Transportation in South Florida

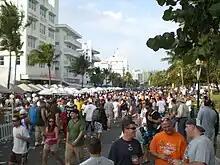
Ocean Drive in South Beach during an event.

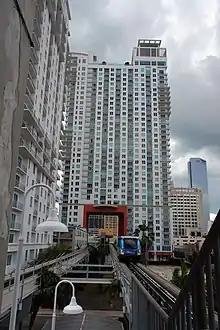
The Loft 2 condominium was allowed an exemption to parking requirements due to transit access.

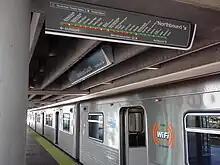
New system maps showing the Orange Line, which opened in 2012.

There are many popular bike routes in Miami-Dade County and South Florida. In the 2000s, the city government under Mayor Manny Diaz took an ambitious stance in support of bicycling in Miami for both recreational and commuting purposes. The city began to host a monthly event known as "Bike Miami", where major streets in Downtown and Brickell were closed to automobiles, and left open for pedestrians, bicyclists, and other human powered transportation. The event began in November 2008, and doubled in popularity from 1,500 participants to about 3,000 in the October 2009 Bike Miami. This event differed from Critical Mass as streets were officially closed by authorities. Now known as Critical Mass Miami, the event is held on the last Friday evening of every month. The event quickly grew in popularity, drawing thousands of cyclists including high-profile individuals such as Miami Heat stars LeBron James and Dwyane Wade. The event has caused some controversy over its loosely organized structure as well as rowdy crowds and unimpressed motorists. In October 2009, the city also approved an extensive 20-year plan for bike routes and paths around the city. The city has begun construction of bike routes as of late 2009, and under the new Miami 21 zoning laws ordinances requiring bike parking in all future construction in the city is now mandatory as of October 2009. In 2010, Miami was ranked number 44 most bike-friendly city in the U.S. according to "Bicycling Magazine". Several large biking events are planned throughout South Florida for the fall 2011 season, including possible 100+ mile charity and timed runs.